Sensationalism

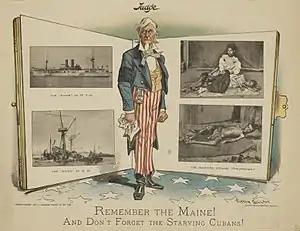
American cartoon published in 1898, "Remember the Maine! And Don't Forget the Starving Cubans!" Such sensationalist cartoons were used to support American intervention in the Cuban War of Independence.

In the late 1800s, falling costs in paper production and rising revenues in advertising in the U.S. led to a drastic rise in newspaper's circulation, which attracted the growing audiences that advertisers desired. One presumed goal of sensational reporting is to increase or sustain viewership or readership, from which media outlets can price their advertising higher to increase their profits based on higher numbers of viewers and/or readers. Sometimes this can lead to a lesser focus on objective journalism in favor of a profit motive, in which editorial choices are based upon sensational stories and presentations to increase advertising revenue. Additionally, advertisers tend to have a preference for their products or services to be reported positively in mass media, which can contribute to bias in news reporting in favor of media outlets protecting their profits and revenues, rather than reporting objectively about stated products and services. The more dependent news organizations are on advertising revenue a greater number of sensationalist news stories are produced is argued by Paul Hendriks Vettehen and Mariska Kleemans in "Proving the Obvious? What Sensationalism Contributes to the Time Spent on News Video".